Brewarrina

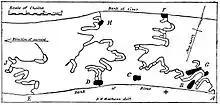
Plan of Baiame's Ngunnhu (Brewarrina Aboriginal Fish Traps)

The town is located amid the traditional lands of the Ngemba, Murrawarri, Euahlayi (Yuwaalaraay), Weilwan, and Barranbinya peoples, who have lived on the land for at least 2000 generations. The area has a long Indigenous Australian history and was once the meeting ground for over 5,000 people.